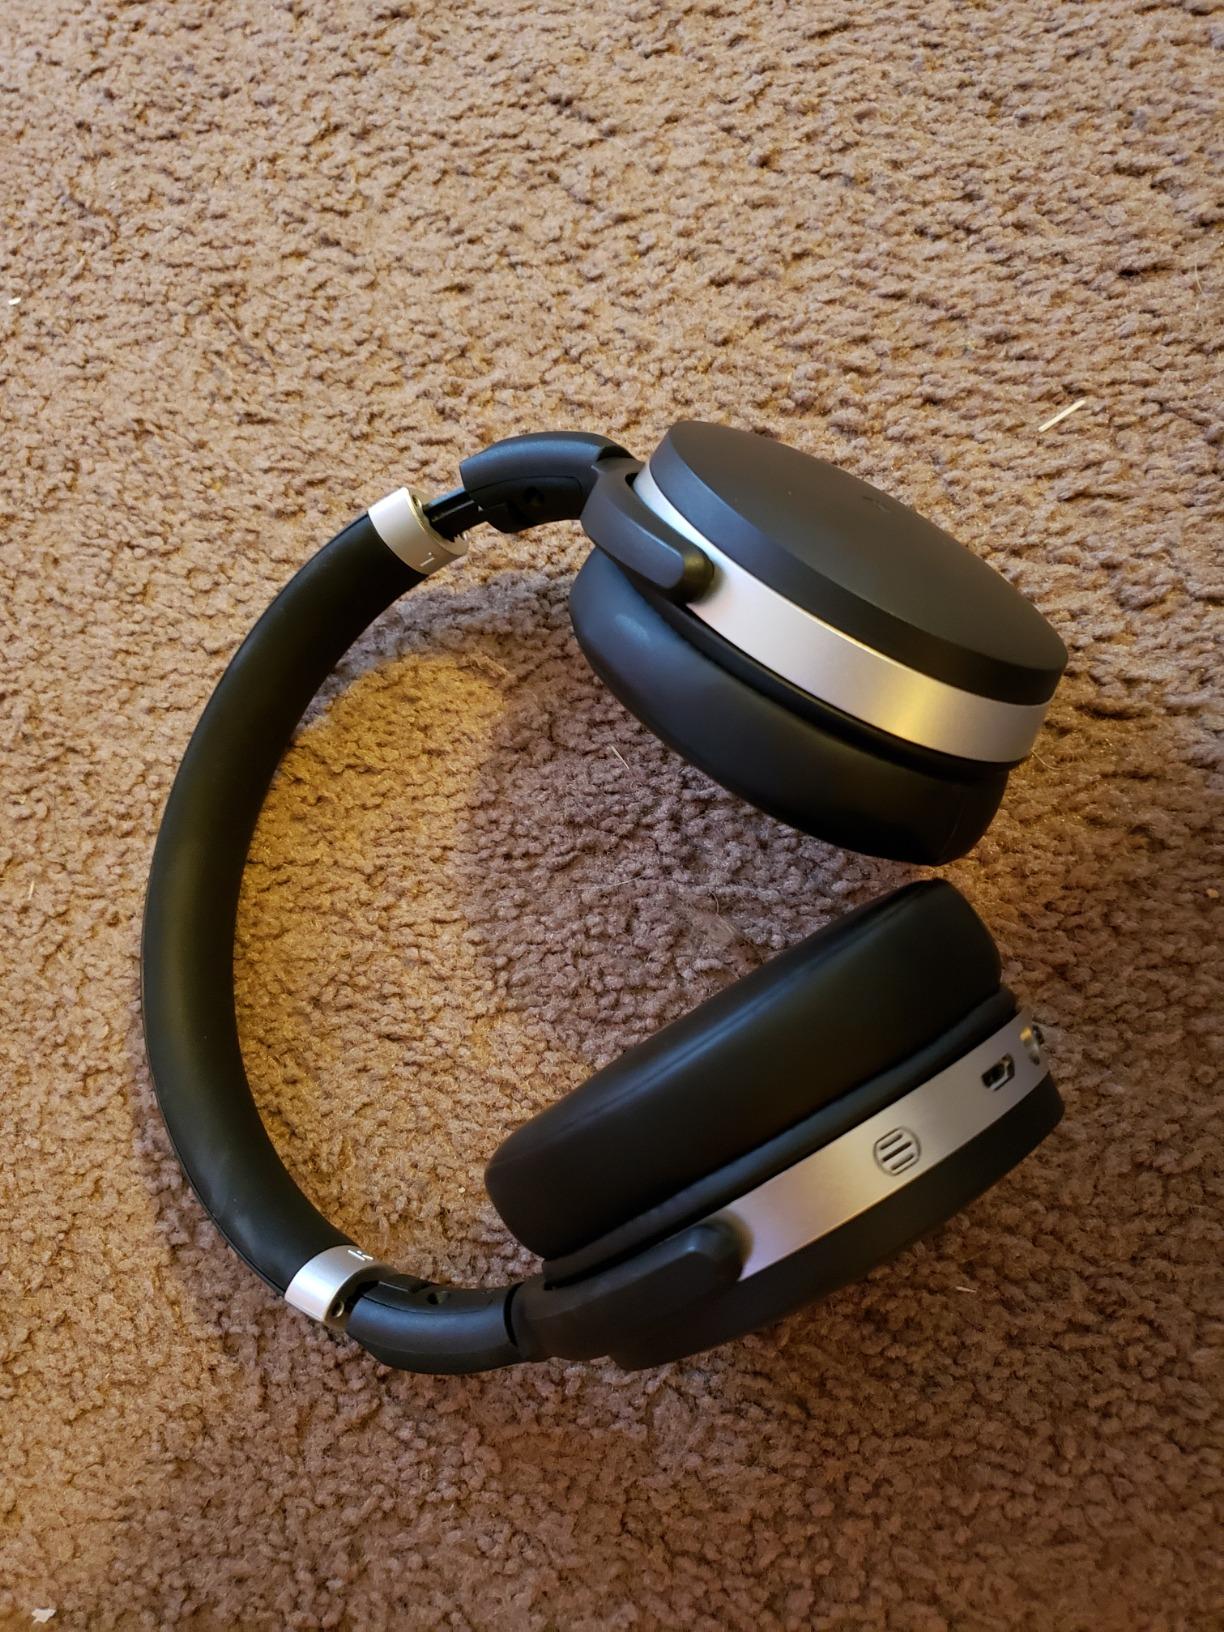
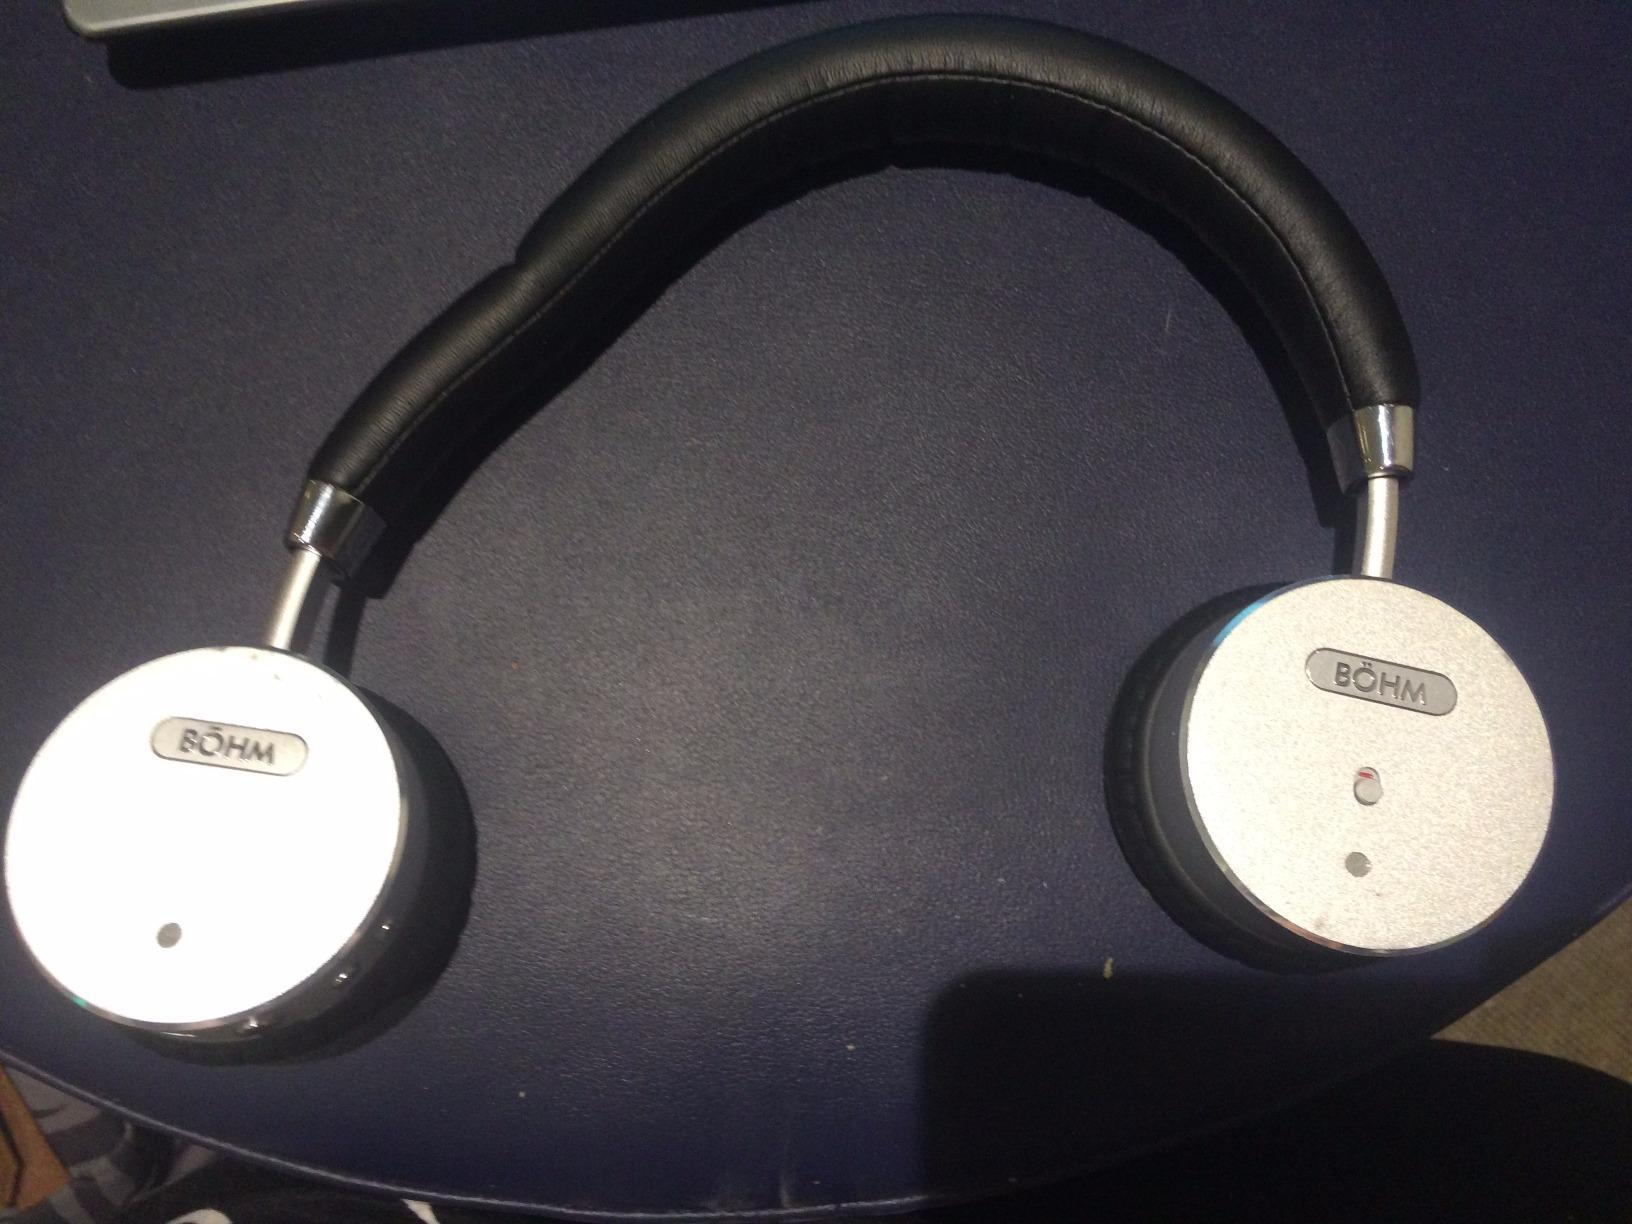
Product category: headphones
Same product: no